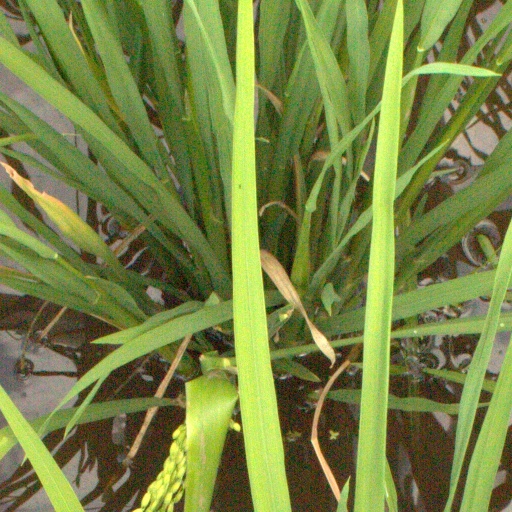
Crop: rice